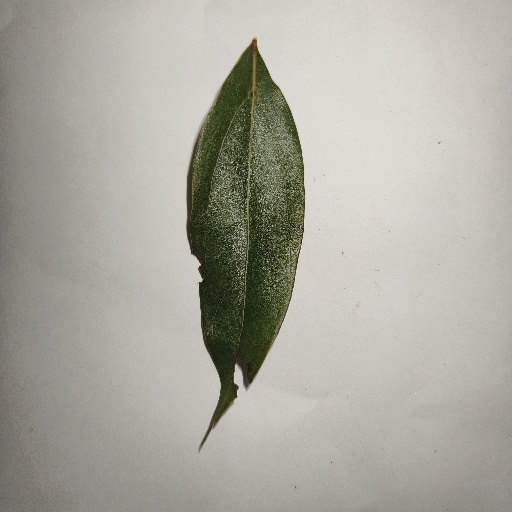
Species: Camphor
Leaf condition: Shot Hole